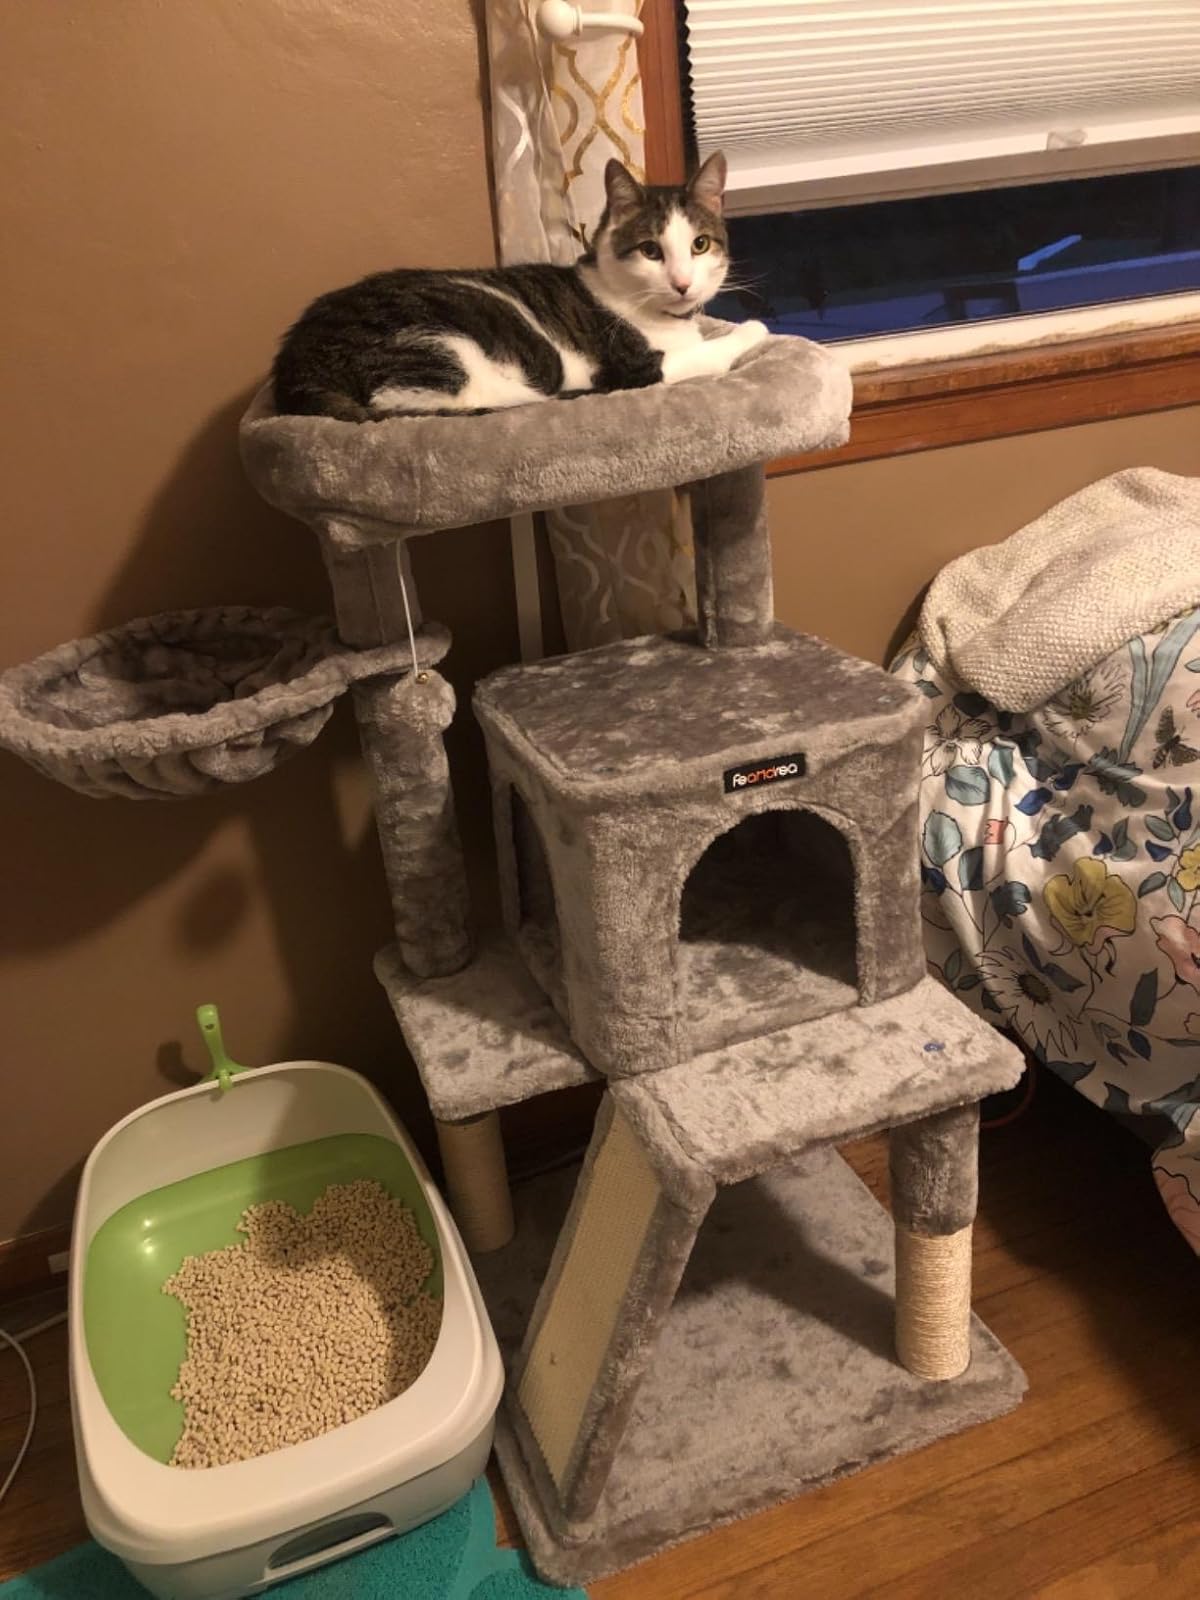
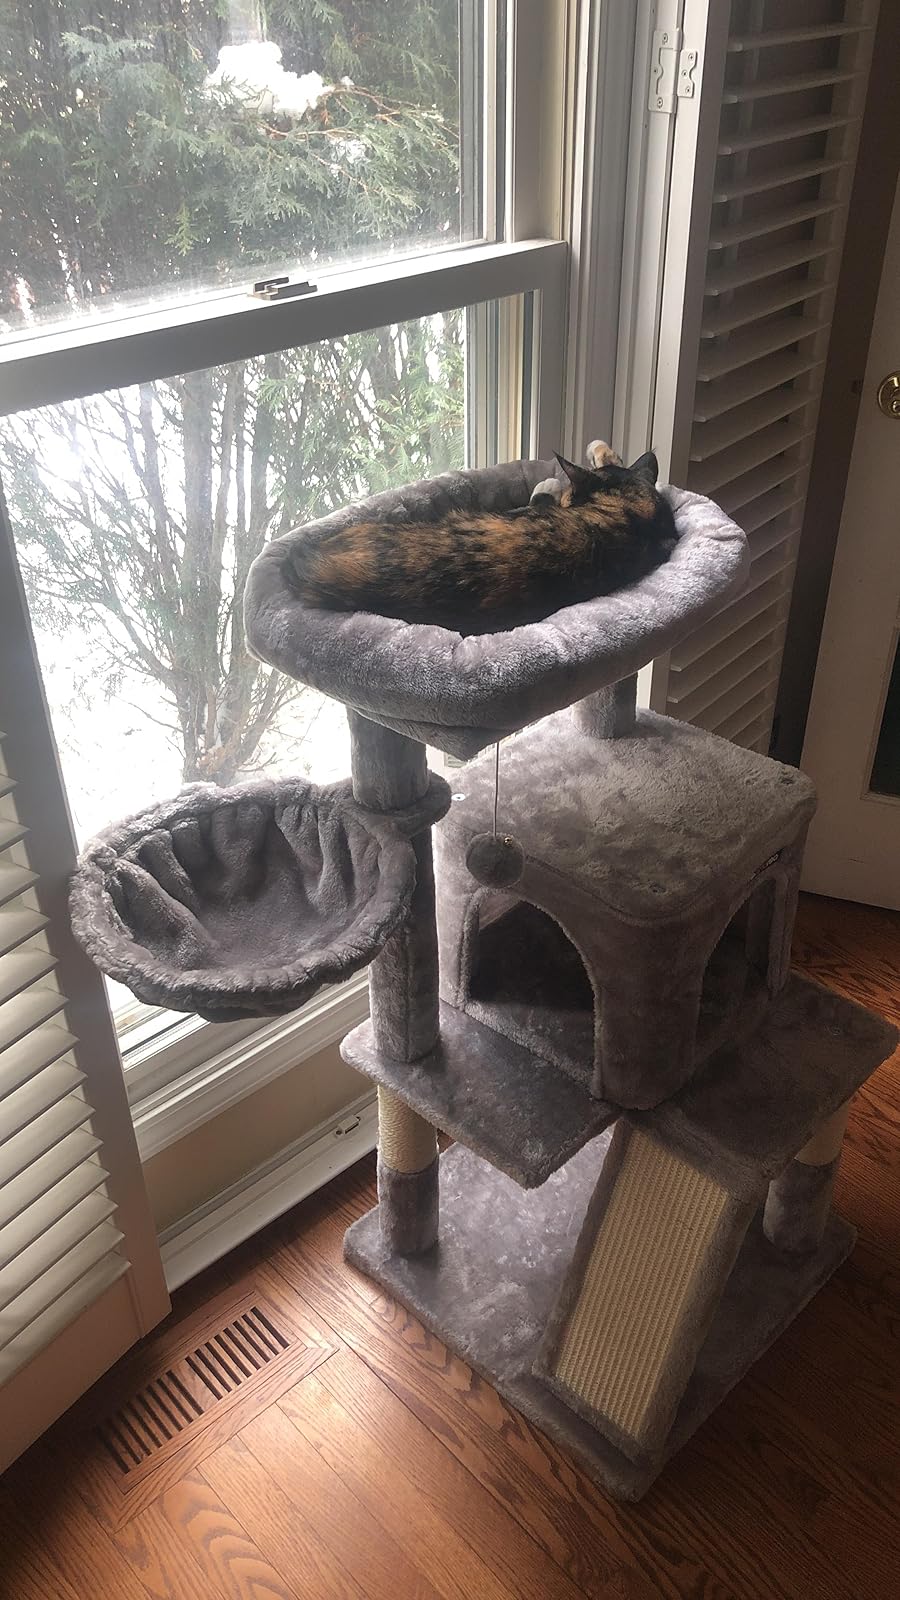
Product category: items_cat tree
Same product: yes